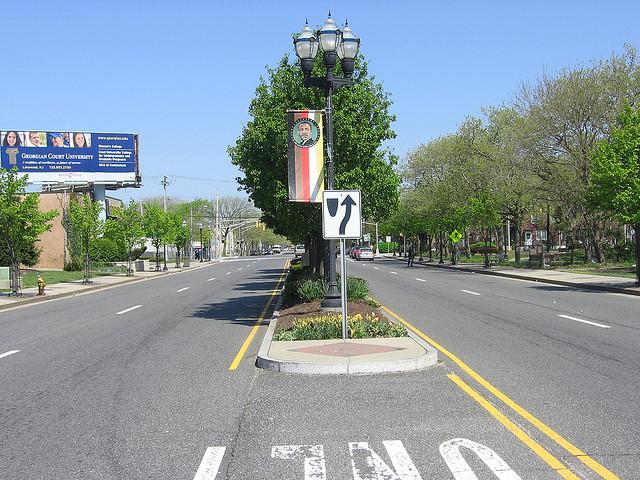
A two way street with a stay to the right sign.